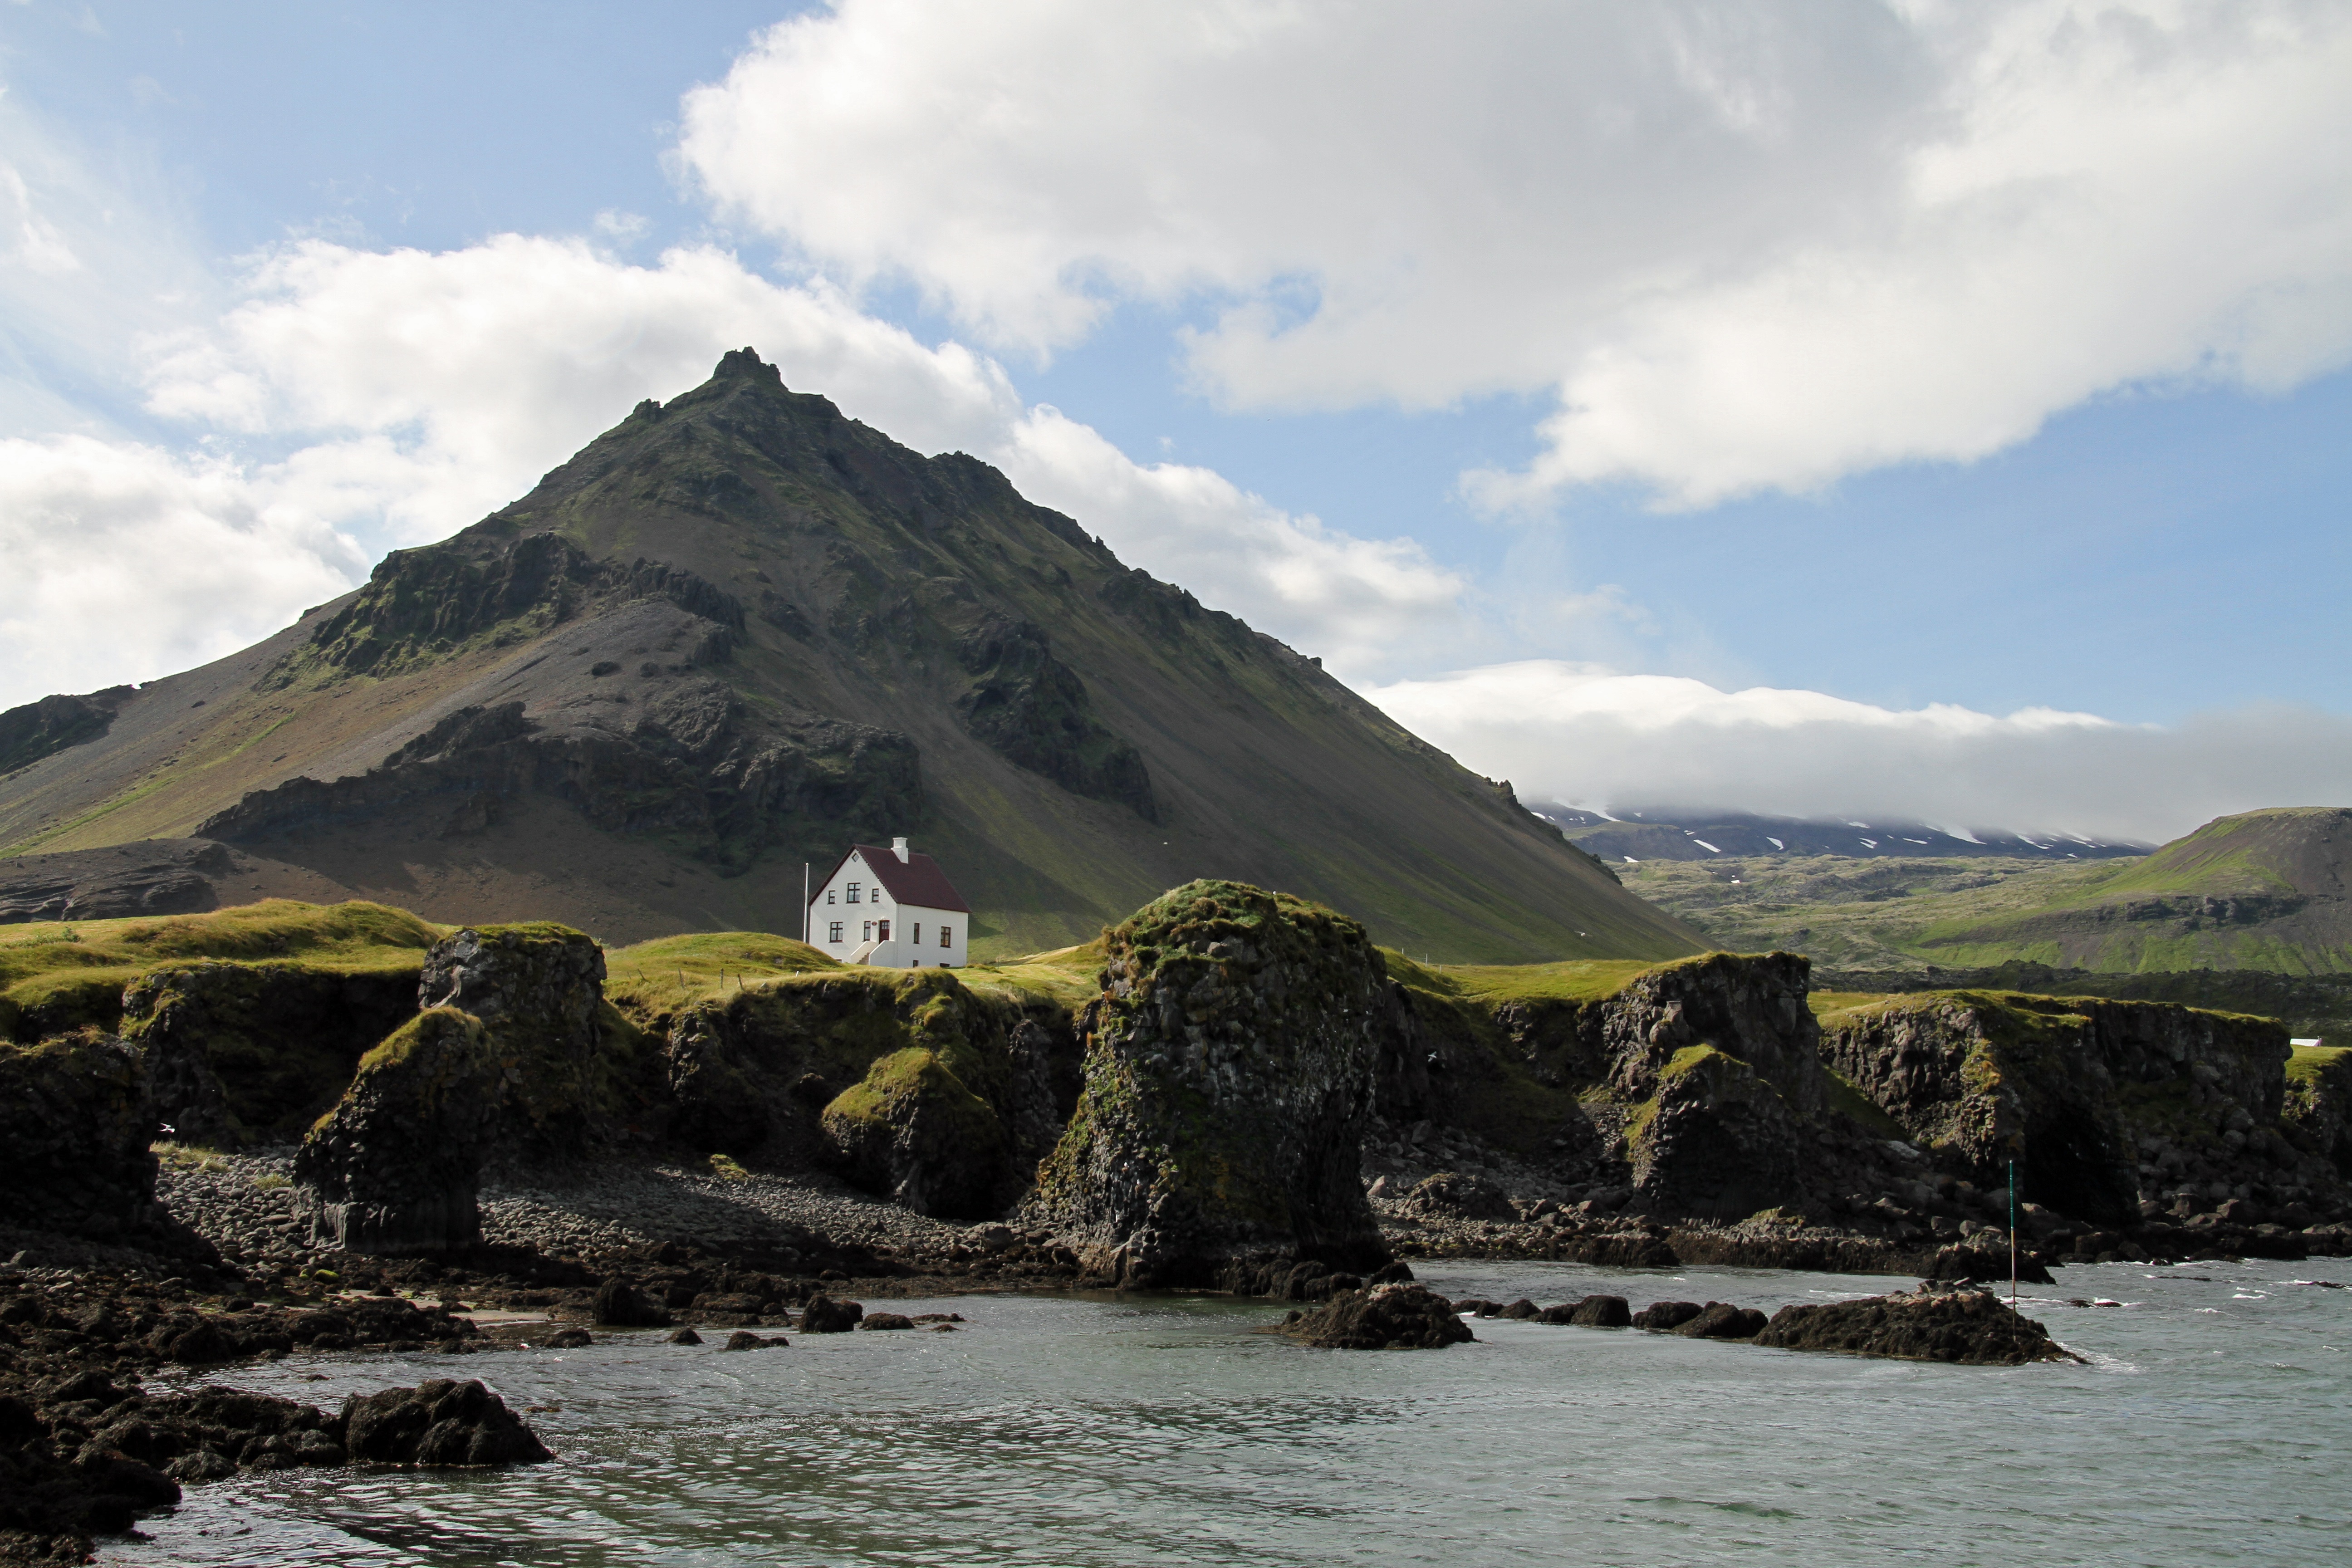
landscape, sea, coast, nature, outdoor, rock, wilderness, mountain, cloud, countryside, hill, lake, mountain range, cove, bay, iceland, highland, terrain, plateau, fell, loch, cape, landform, geographical feature, mountainous landforms